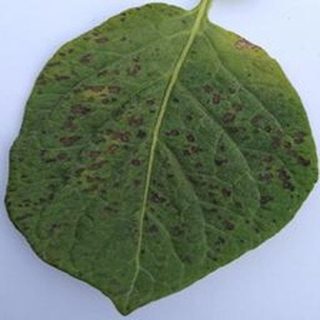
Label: potato_early_blight